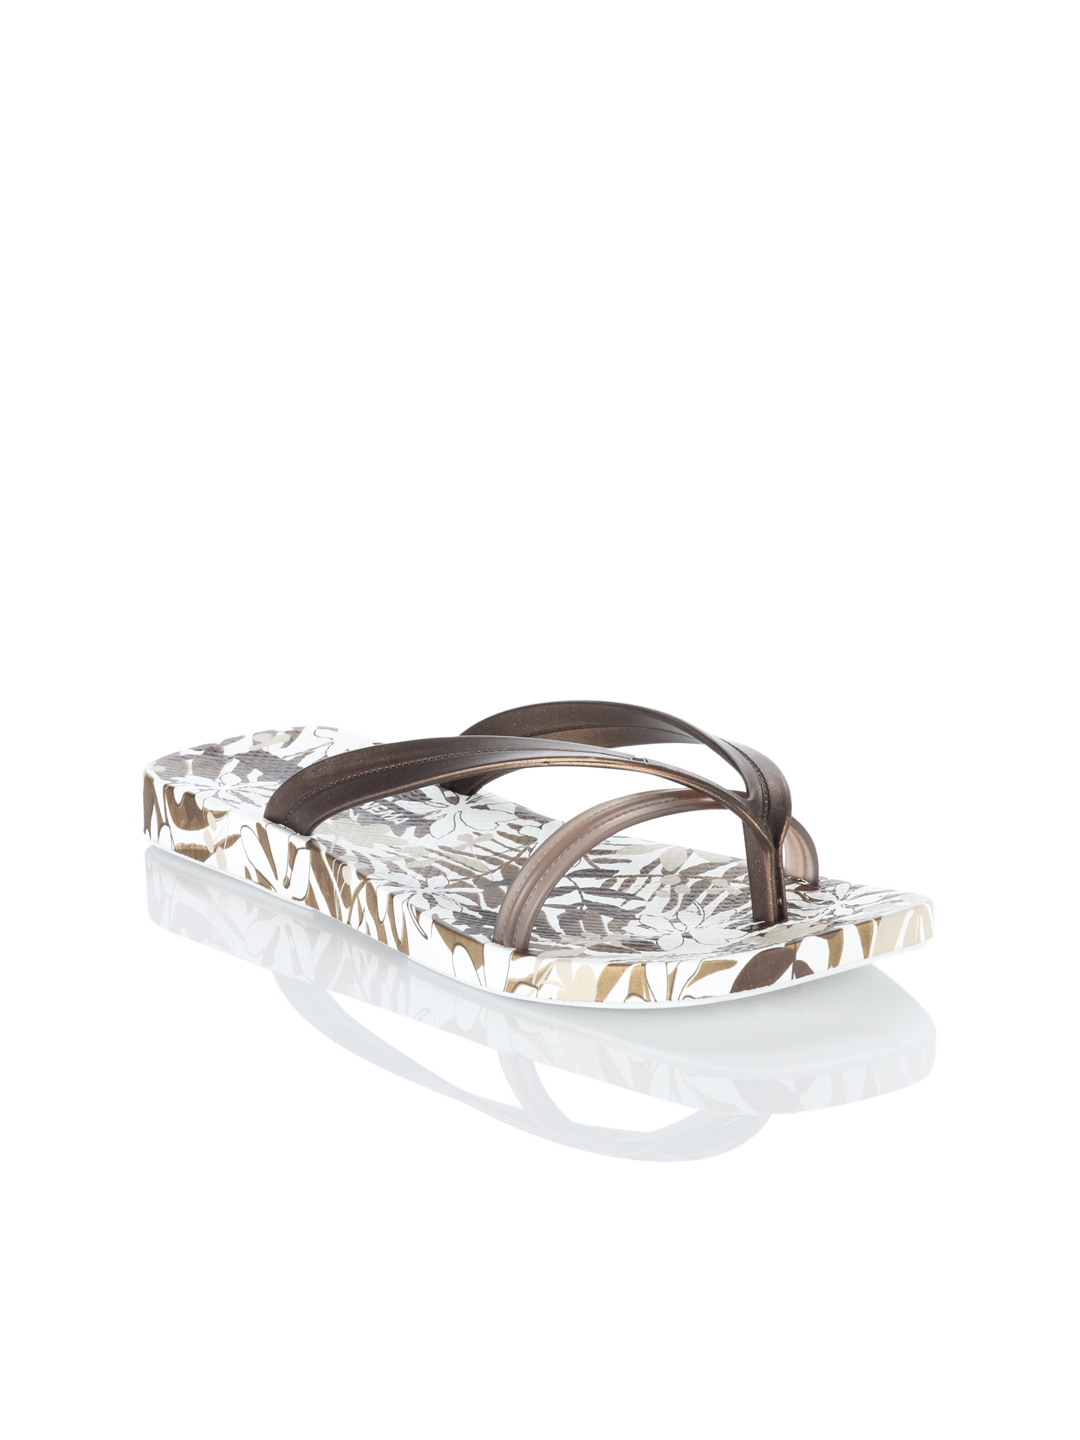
iPanema Women Kirey Brown Flats
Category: Footwear / Shoes / Heels
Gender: Women
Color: Brown
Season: Winter 2012
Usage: Casual